Chevrolet C/K (second generation)

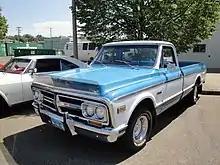
1972 GMC C1500 Sierra Grande

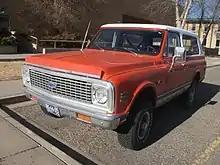
1972 Chevrolet K5 Blazer (top installed)

From 1967 to 1971, GMC Action-Line pickup trucks were offered in three trim lines. Deluxe served as a standard trim, an upgraded Custom trim was offered, with Super Custom serving as top-of-the-line trim.